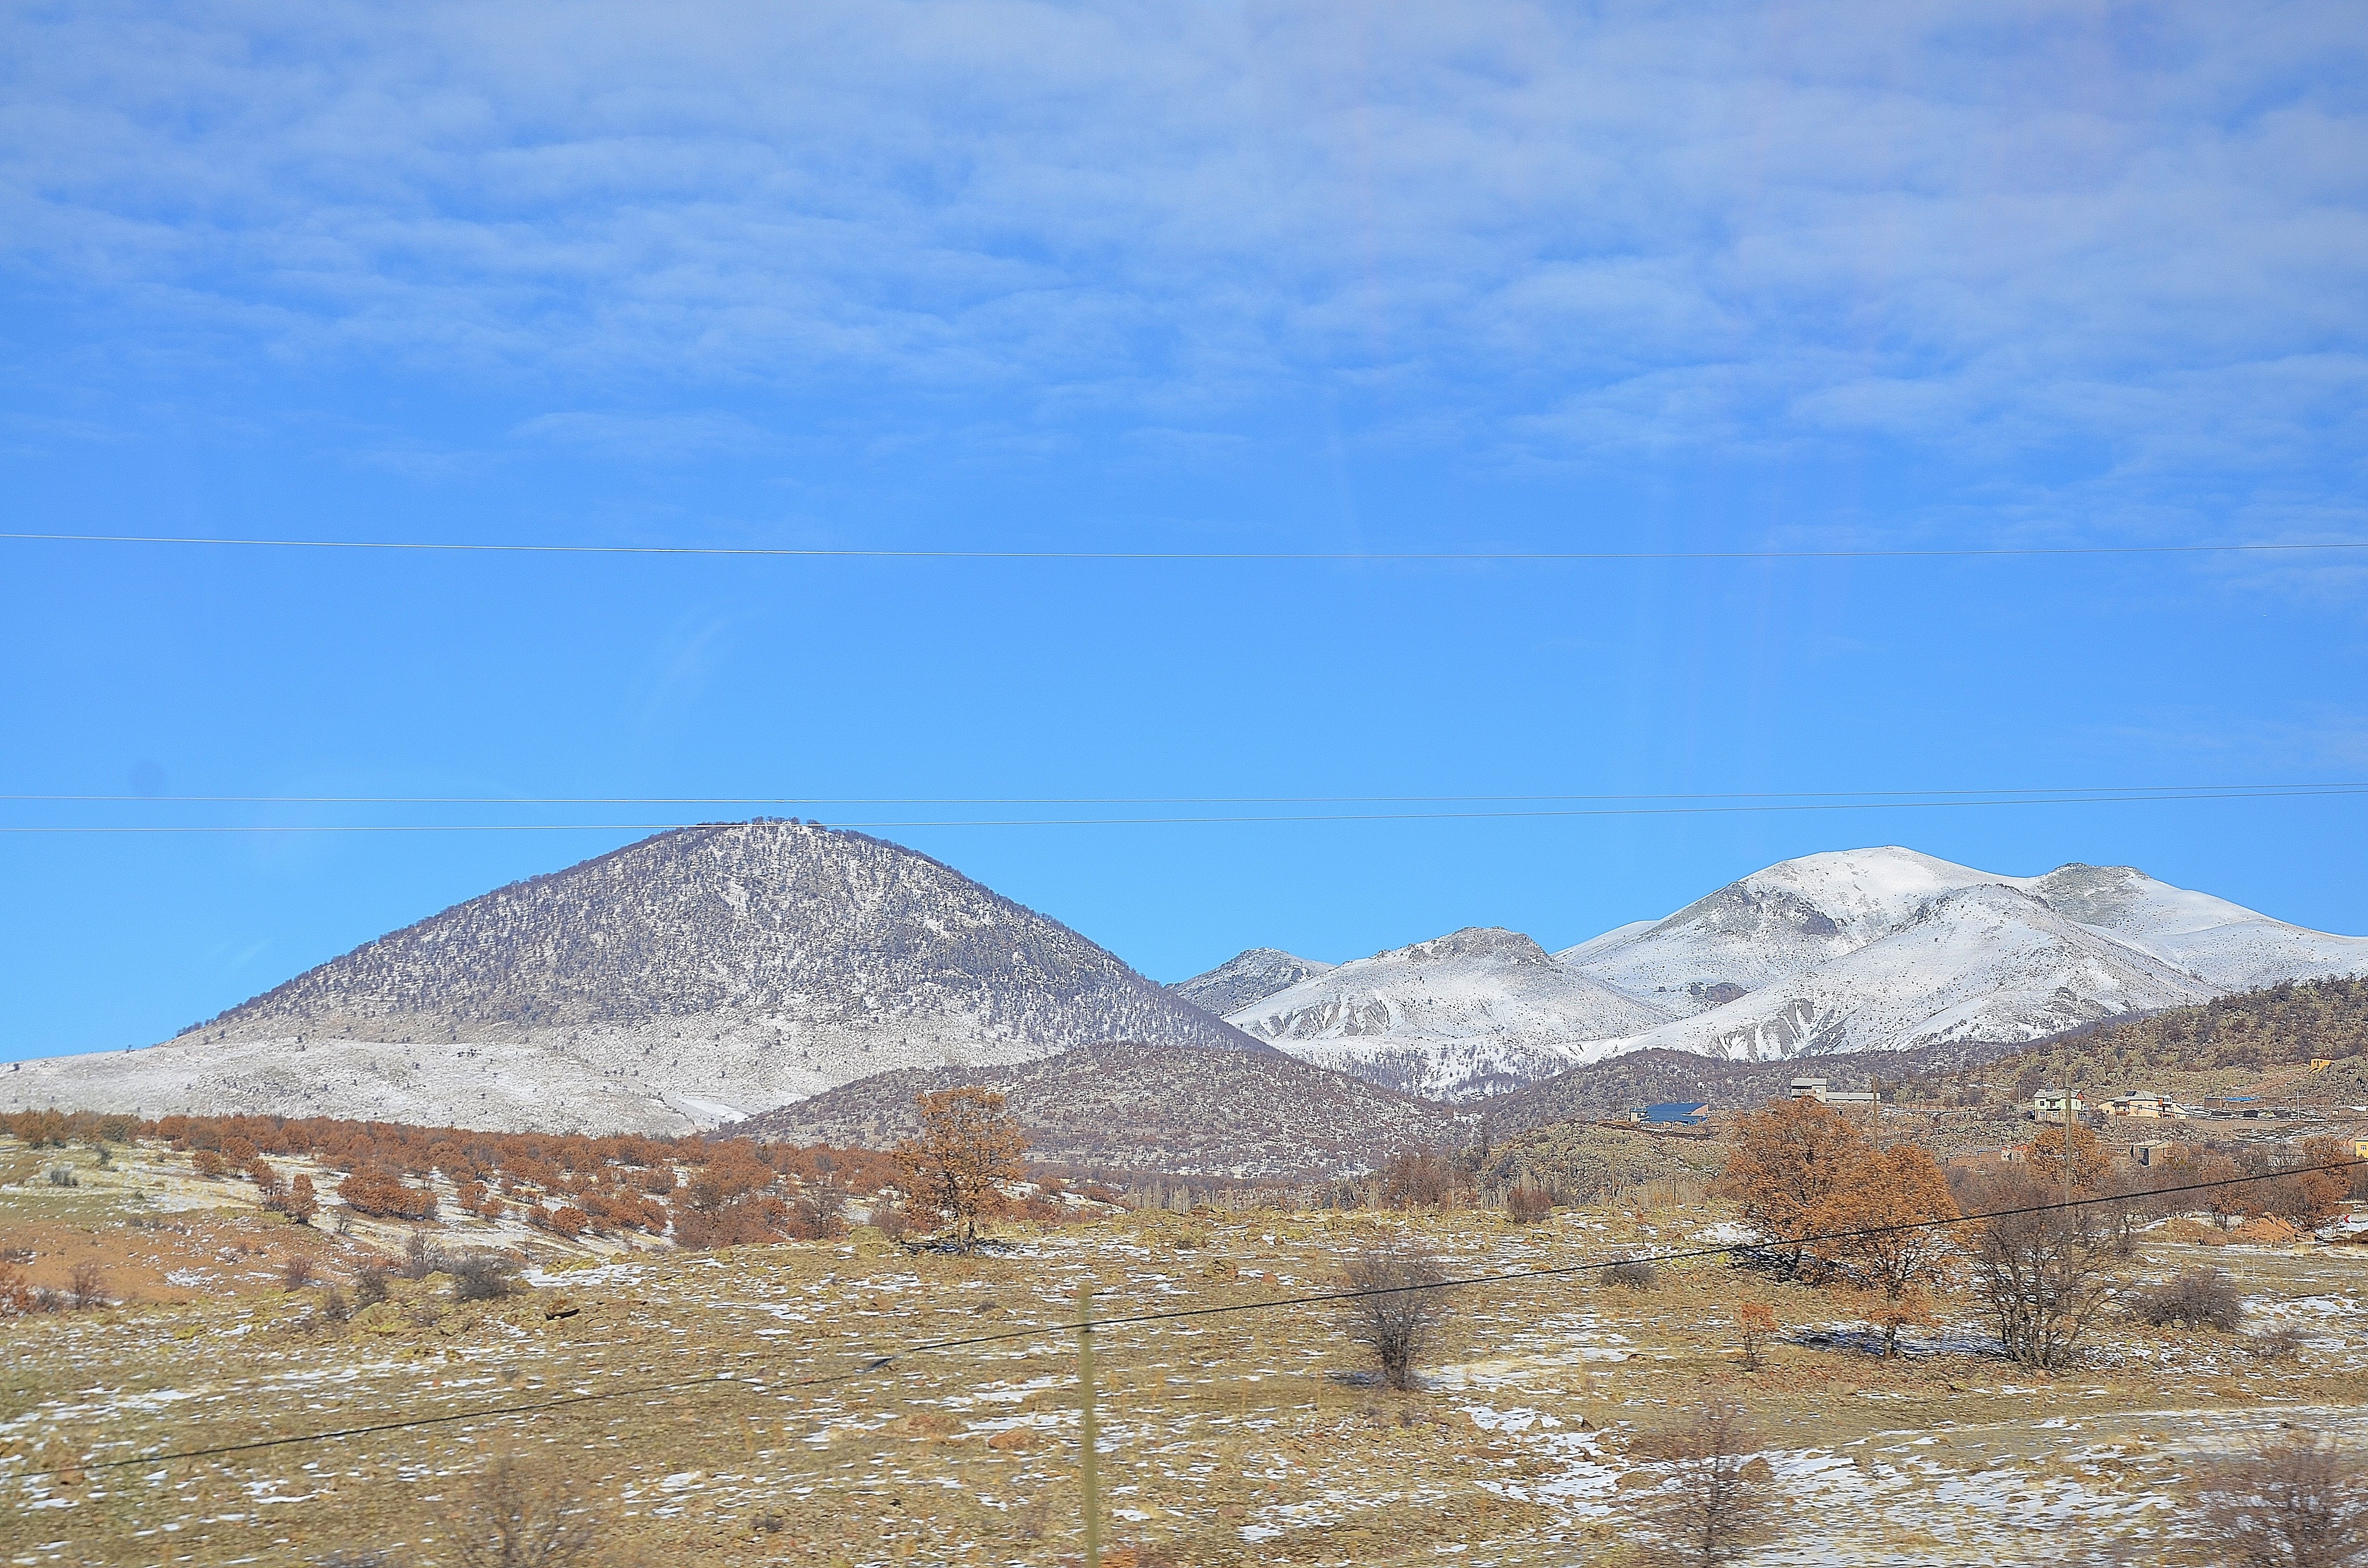
beach, landscape, sea, water, nature, sand, ocean, mountain, snow, sky, hill, valley, mountain range, vacation, seascape, holiday, ridge, waves, geology, badlands, plateau, fell, landform, mountain pass, geographical feature, mountainous landforms